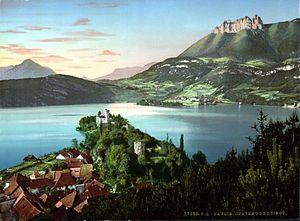
Chateau de Duingt, Haute-Savoie, France.
Le château de Duingt, appelé aussi Châteauneuf, château de l'Esplanade ou encore château du Roc, est un ancien château fort, remanié au XIVᵉ ou XVᵉ siècle, dont les ruines se dressent sur la commune de Duingt dans le département de la Haute-Savoie en région Auvergne-Rhône-Alpes.
Le lac d'Annecy est un lac de France situé dans les Alpes, en Haute-Savoie et en région Auvergne-Rhône-Alpes. Par sa superficie, il est le deuxième lac d'origine glaciaire de France après celui du Bourget, très proche, et exception faite de la partie française du lac Léman.